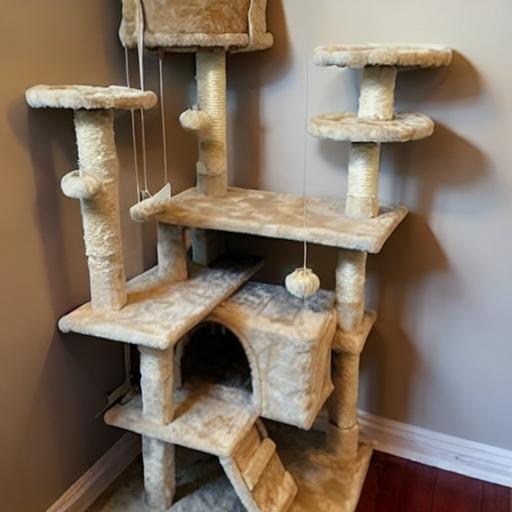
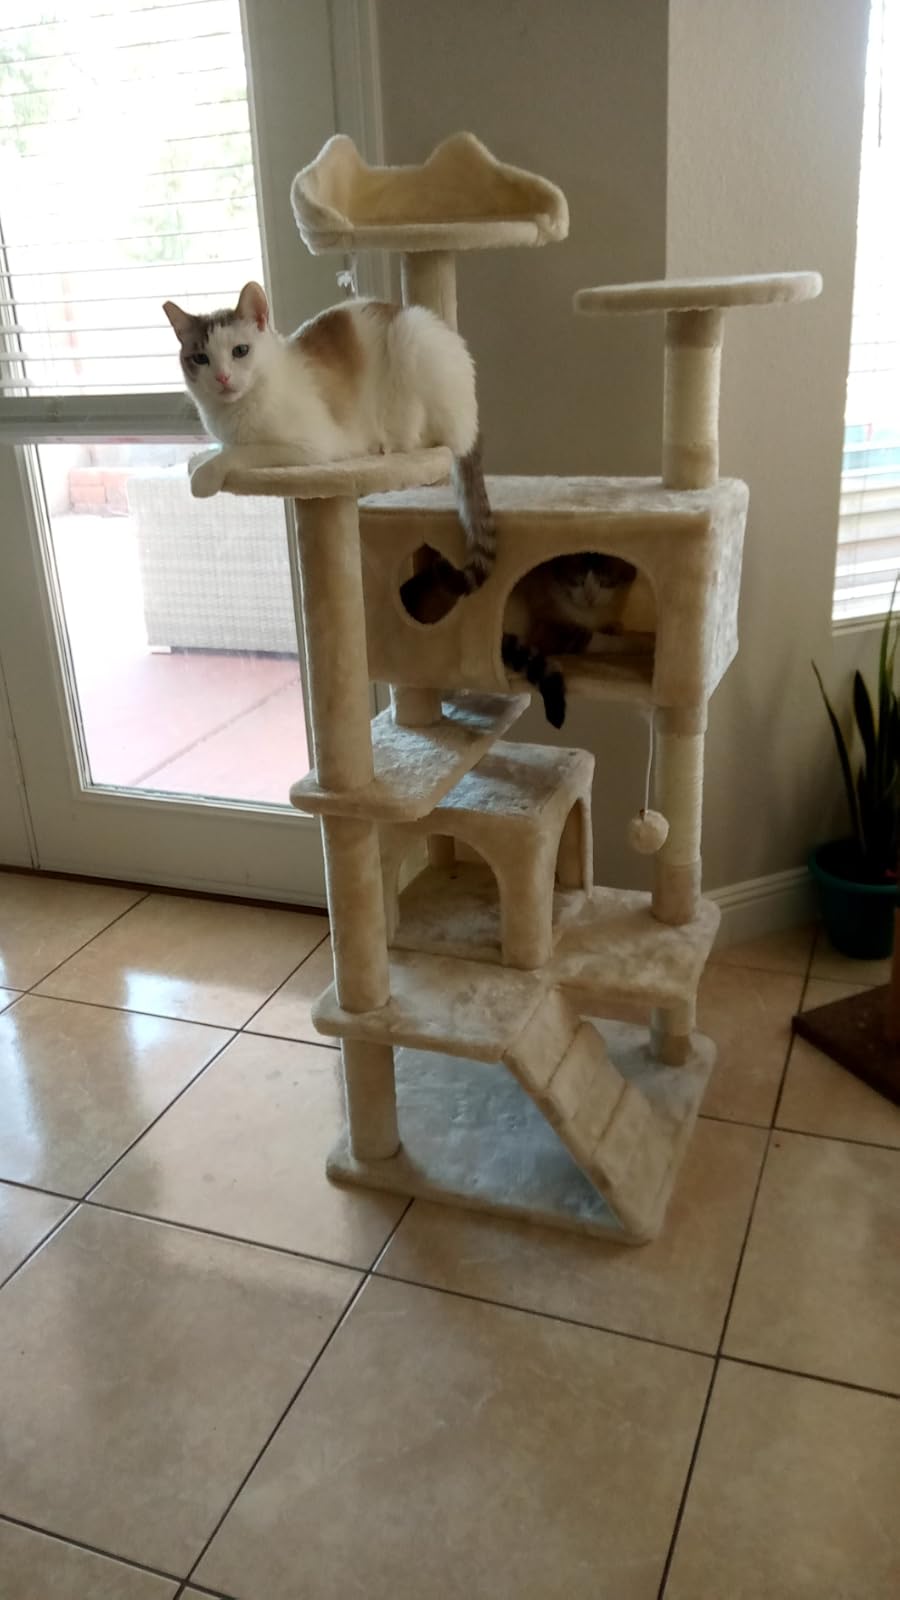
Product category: items_cat tree
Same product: no